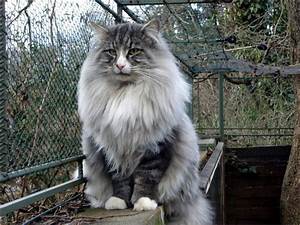
Label: cat